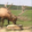
Label: deer